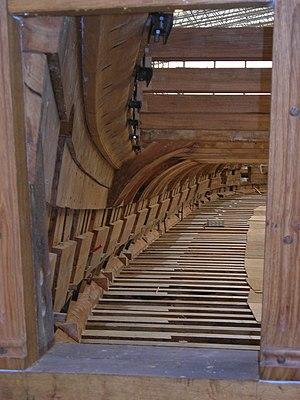
Reconstruction de l'Hermione à Rochefort (France)
Un bateau est une construction humaine capable de flotter sur l'eau et de s'y déplacer, dirigé par ses occupants. Il répond aux besoins du transport maritime ou fluvial, et permet diverses activités telles que le transport de personnes ou de marchandises, la guerre sur mer, la pêche, la plaisance, ou d'autres services tels que la sécurité des autres bateaux.
Quelle que soit sa taille, un bateau est toujours constitué de plusieurs éléments de base. On trouve un flotteur constitué principalement de la coque et éventuellement d'un pont la recouvrant. Il dispose d'un système propulsif et souvent d'un système directionnel. Suivant l'utilisation du bateau, on trouve ensuite divers locaux, espaces, machines et équipements lui permettant d'assurer sa fonction.
Les courbes sont dans le vocabulaire de marine, des pièces en bois en forme de console, ou des équerres en fer, destinées à assurer la rigidité entre certains éléments verticaux et certains éléments horizontaux d'un navire auxquels elles sont fixées. Elles prennent quelquefois le nom de « courbaton » ou de « gousset ».